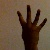
The image shows a hand gesture representing the number 4 in Indian Sign Language.